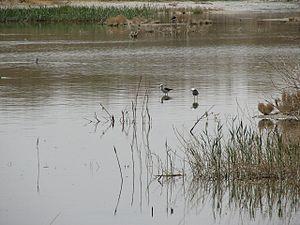
Le lac Gavkhouni est un lac d'Iran situé près d'Ispahan, dans lequel se jette la rivière Zayandeh Roud.
Cet article recense les zones humides d'Iran concernées par la convention de Ramsar.